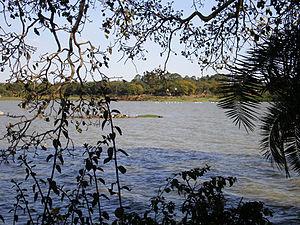
Vue sur le Lac Tana, Bahir Dar, Éthiopie